Shire of Woorayl

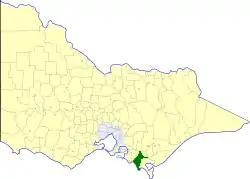
Location in Victoria

The Shire of Woorayl was a local government area about southeast of Melbourne, the state capital of Victoria, Australia. The shire covered an area of , and existed from 1888 until 1994.